160th Rifle Division (1941 formation)

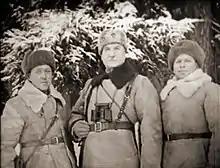
Colonel F. M. Orlov (center) with two of his subordinates, winter 1941-42

By this time the 33rd Army was operating to the west of Kaluga, roughly in the center of Western Front, pushing toward Vyasma in an effort to cut off the forces of Army Group Center in the salient that was forming around Sychyovka and Rzhev. The Army's divisions were generally successful in defeating small German units but each such battle distracted the troops advancing to the west from their assigned goal. As a result, the Army's formations were widely strung out on the march; a report from January 26 stated in part: "The 160th Rifle Division, which had been included in the 33rd Army, attacked Nekrasovo, from which it was then to take up position on the army's left flank." On the same date the Front commander, Army Gen. G. K. Zhukov, demanded that this Army "reach the area Krasnyi KholmGredyakinoPodrezovo by forced march and link up with an airborne landing by the 4th Airborne Corps and the Kalinin Front's cavalry."